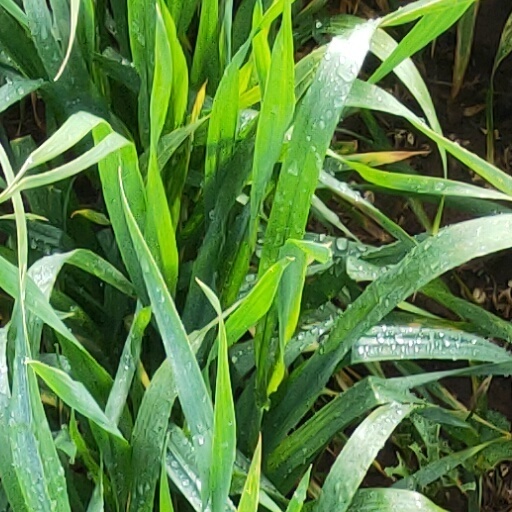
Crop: wheat